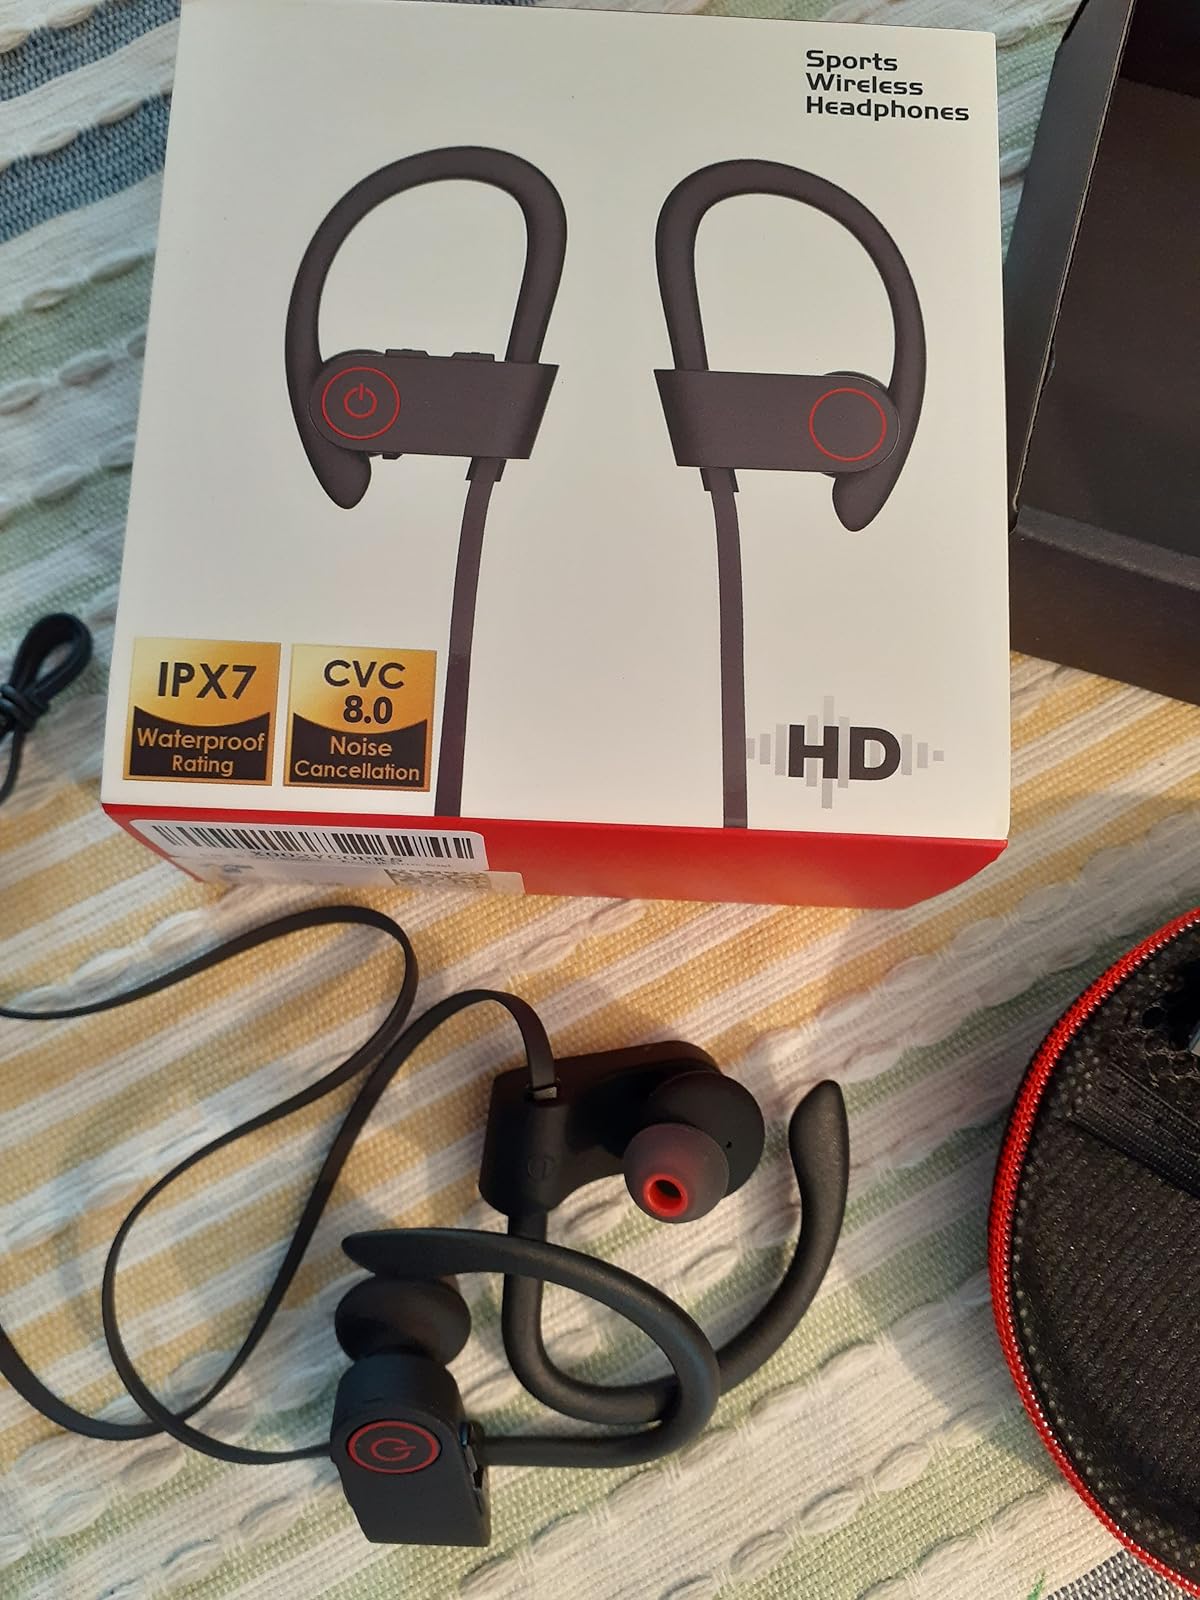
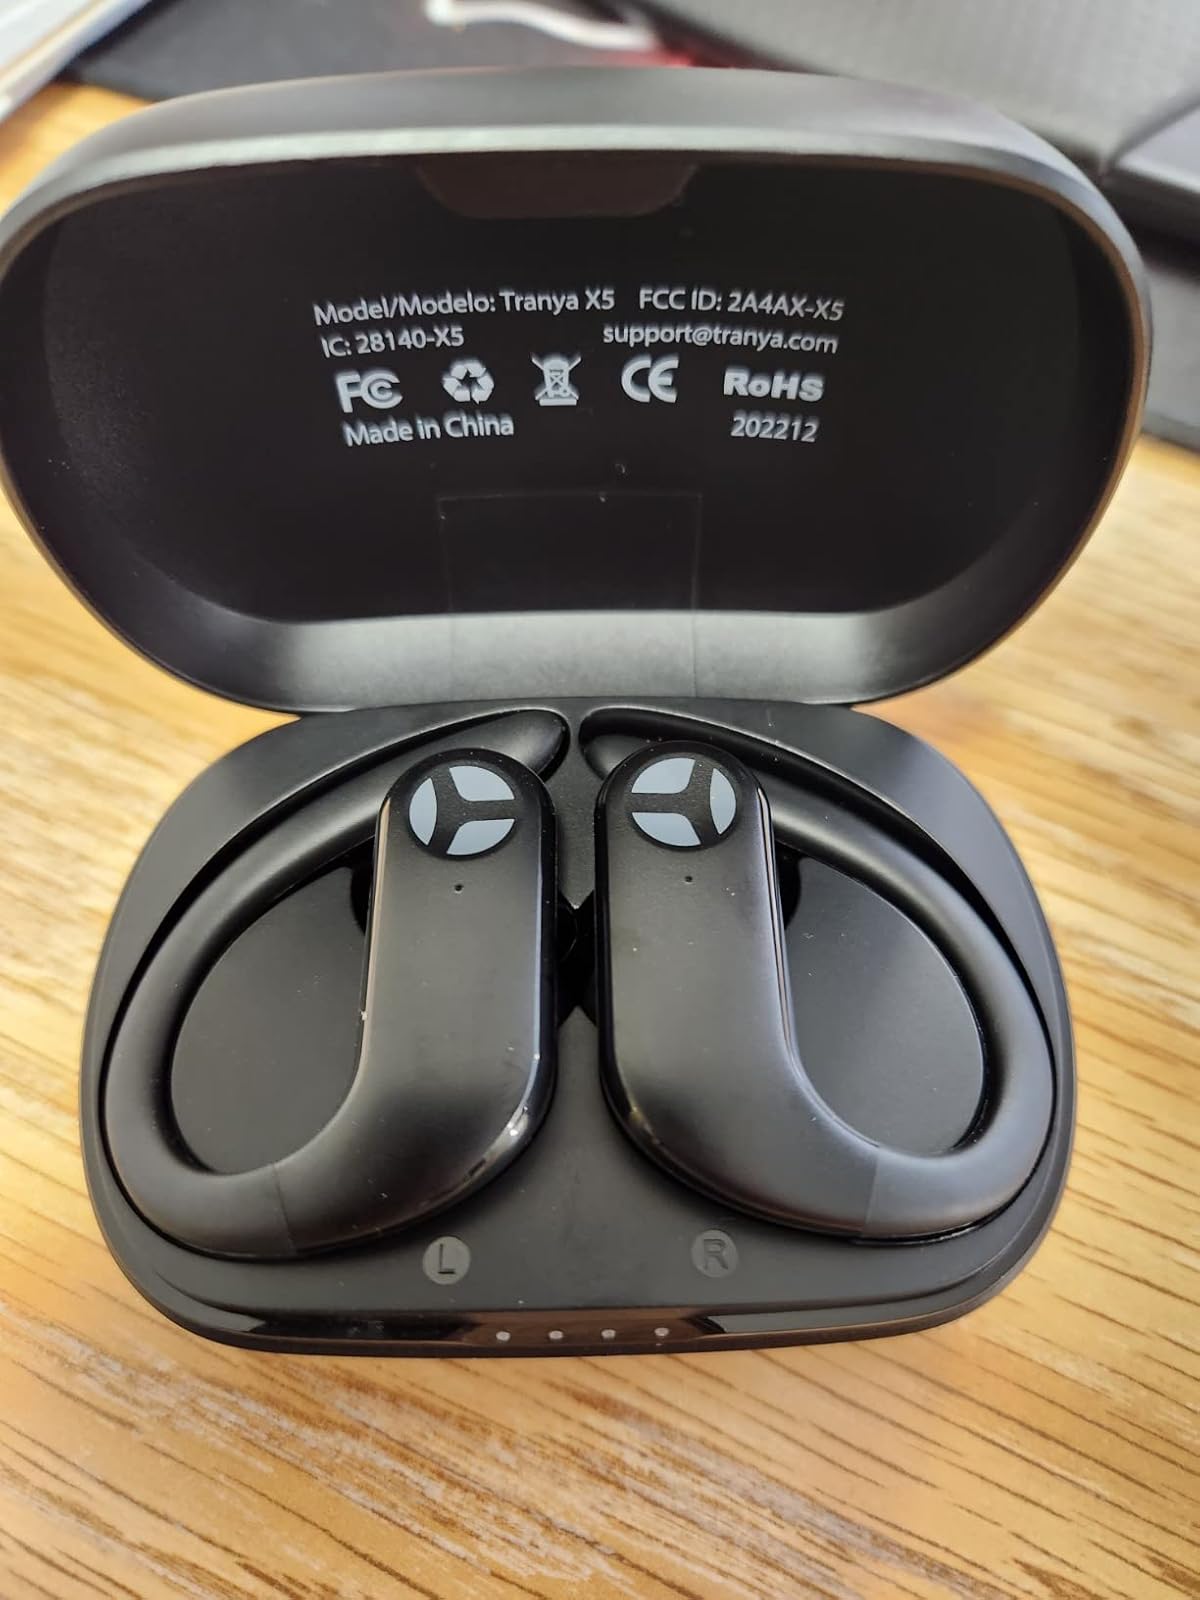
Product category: earbuds
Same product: no